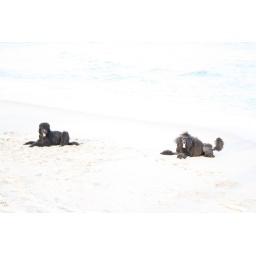
Both girls collapsed at the same time, in the cold wet sand